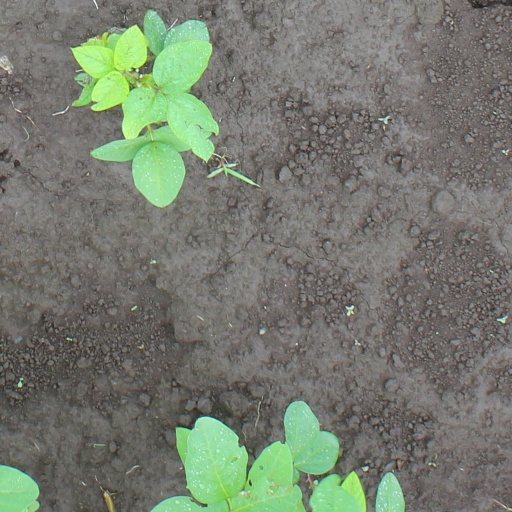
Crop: soybean